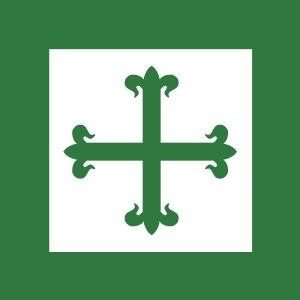
La Légion portugaise est une organisation paramilitaire fondée au Portugal en 1936. Elle a existé jusqu'au 25 avril 1974.